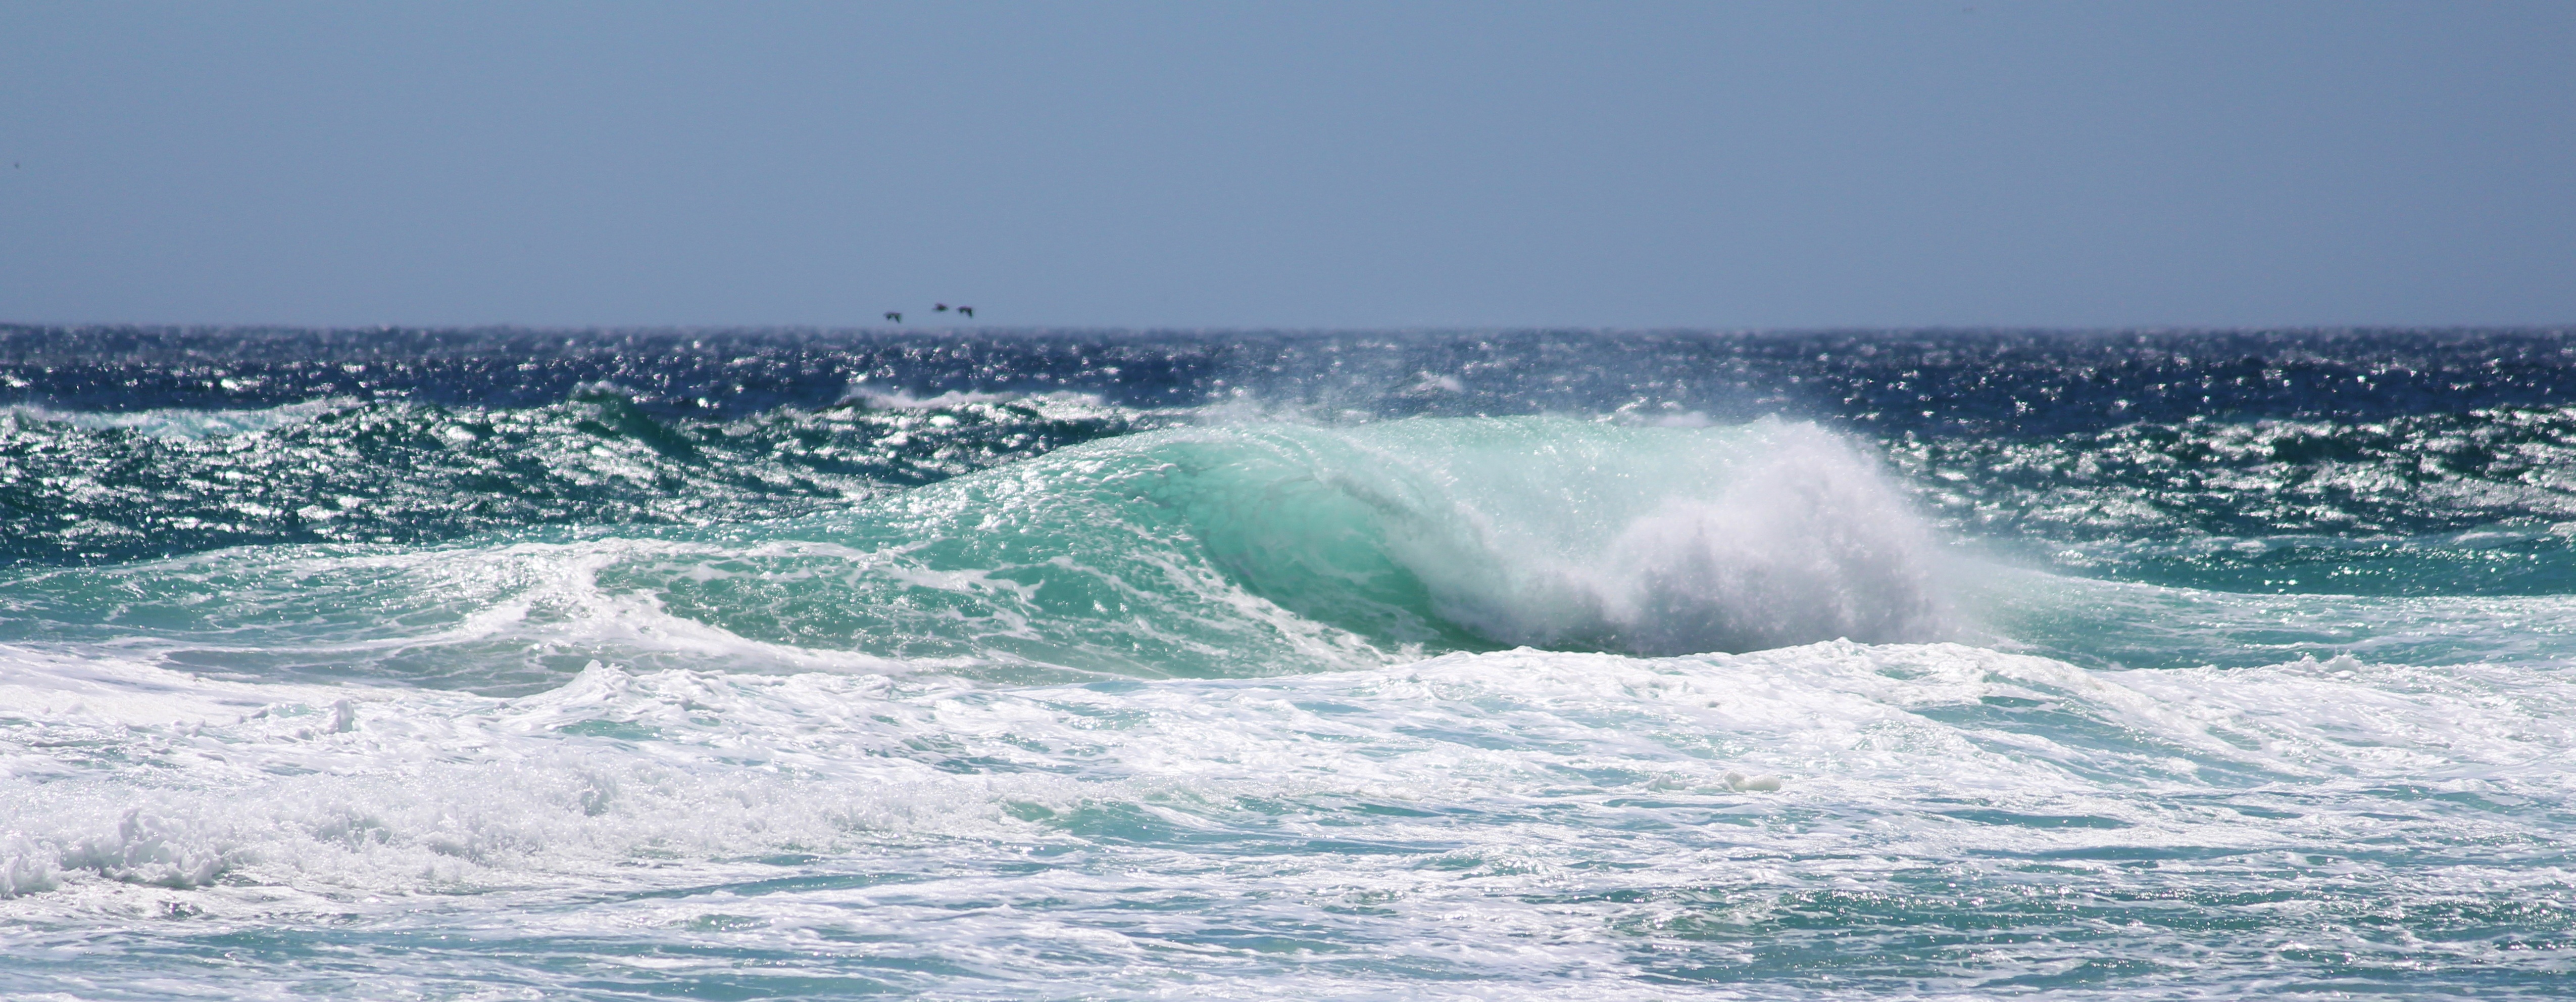
sea, coast, ocean, sky, shore, wave, surf, blue, wind wave